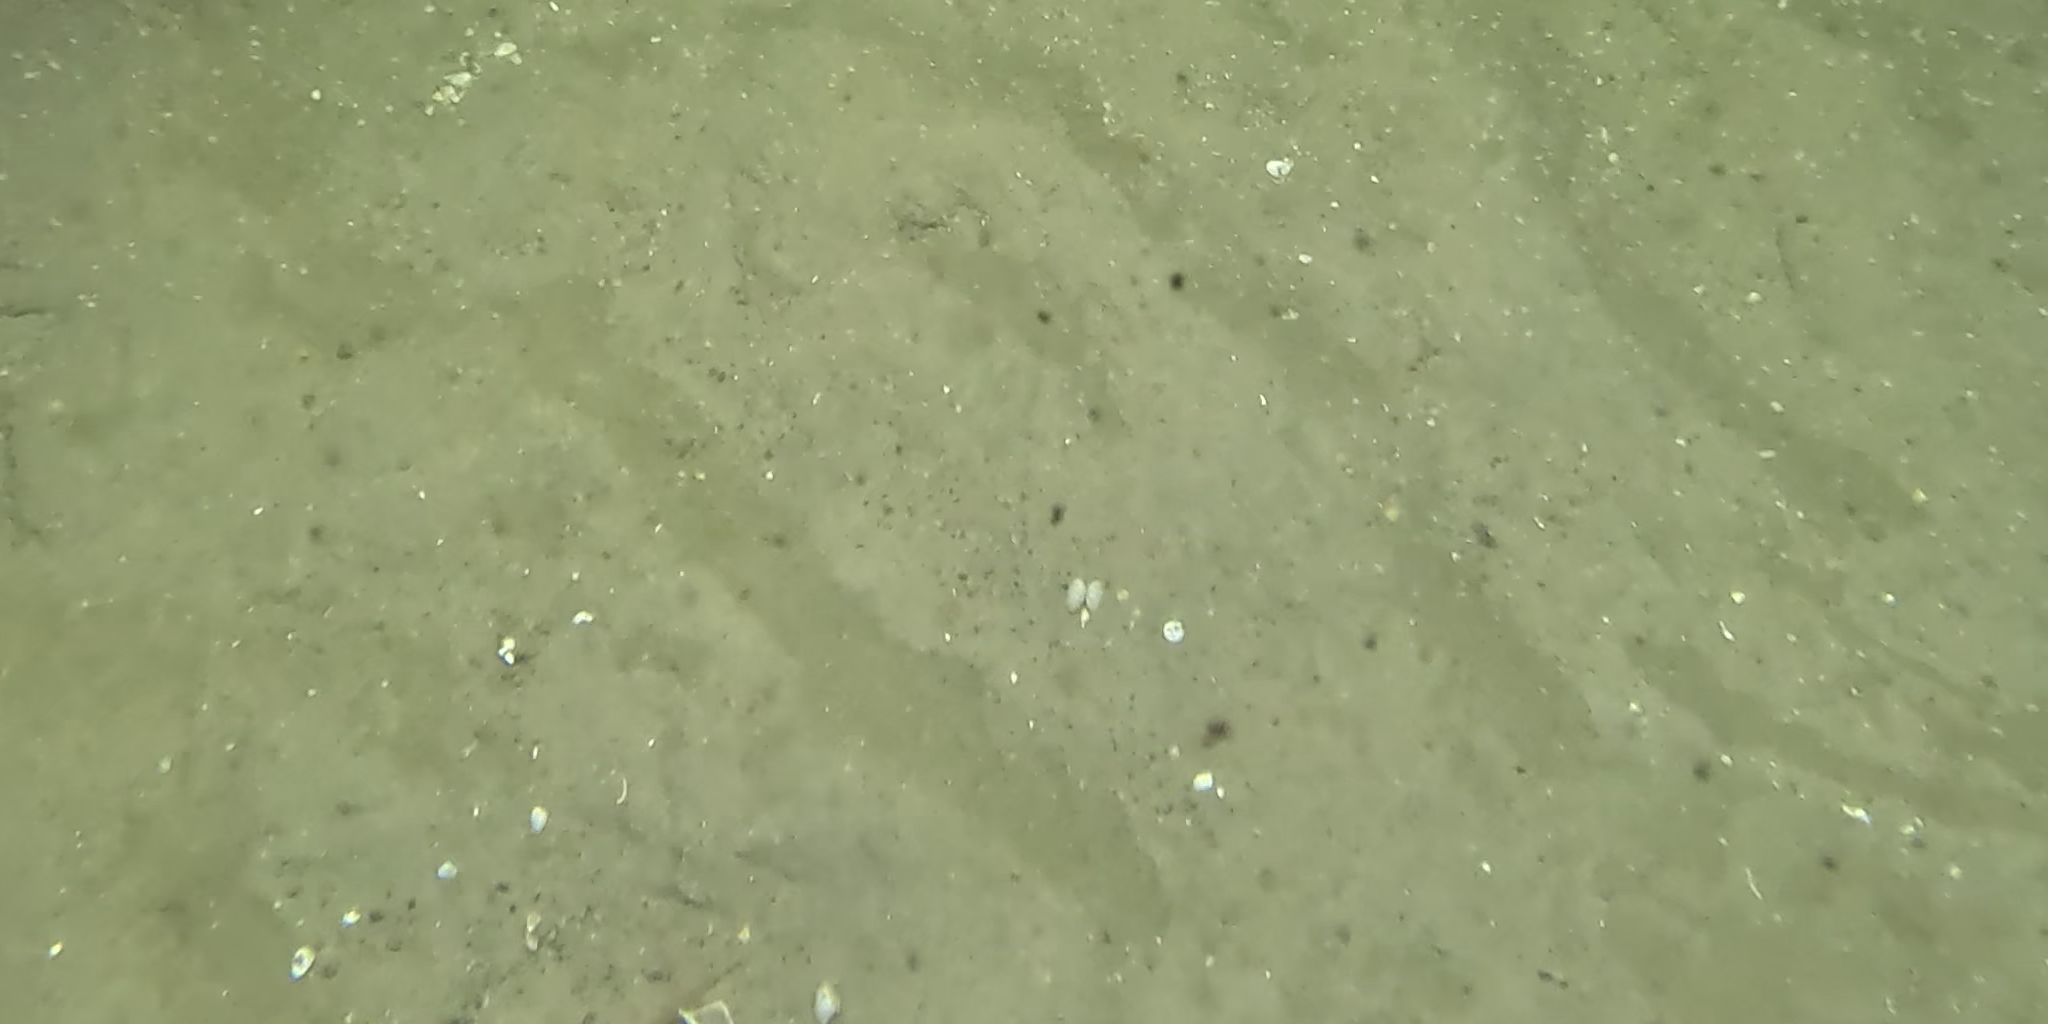
Seabed habitat: sand